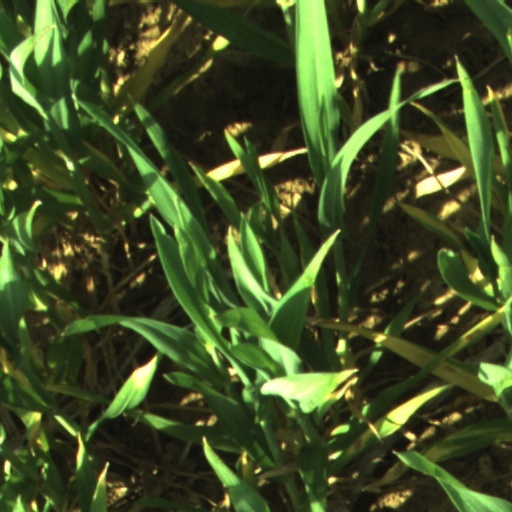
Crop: wheat